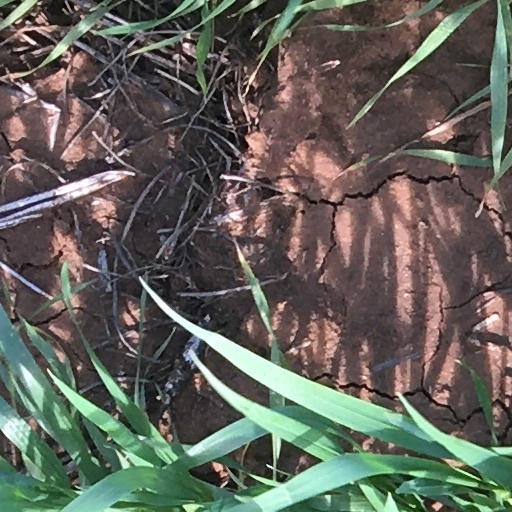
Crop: wheat